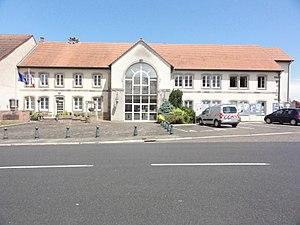
Mittelbronn (Moselle) mairie
Mittelbronn est une commune française située dans le département de la Moselle en région Grand Est.